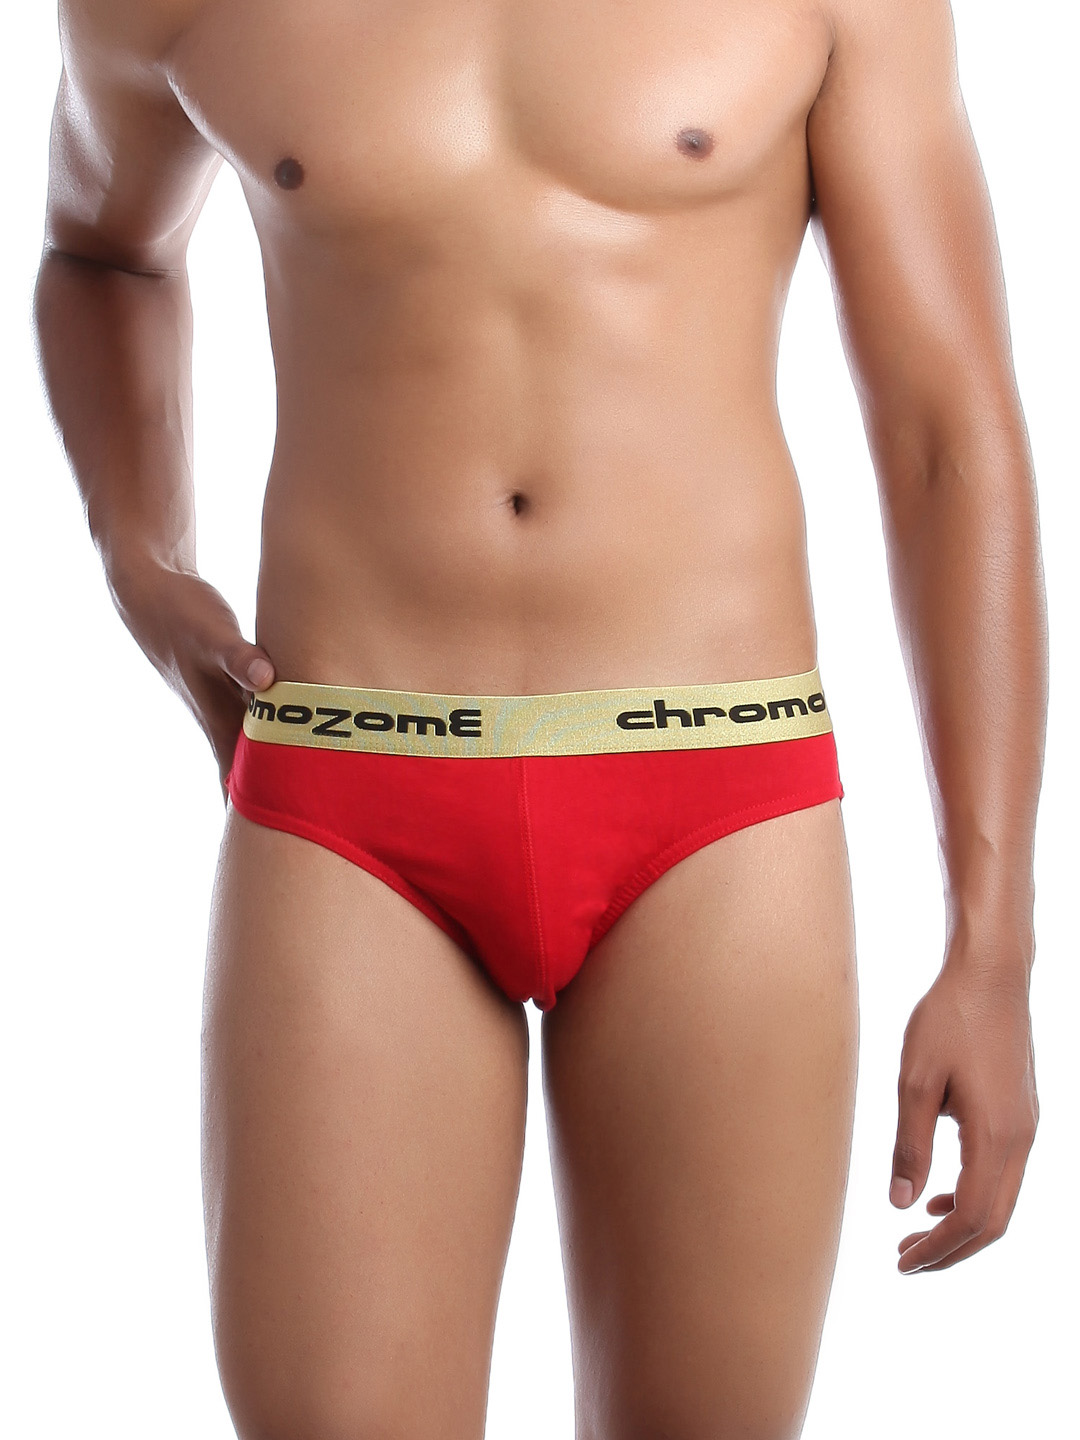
Chromozome Men Red Briefs
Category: Apparel / Innerwear / Briefs
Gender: Men
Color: Red
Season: Summer 2016
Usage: Casual